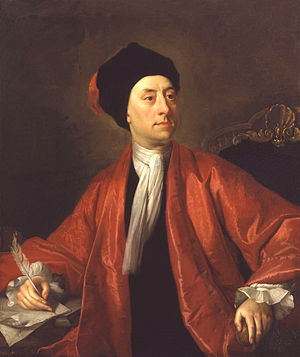
Matthew Prior
Matthew Prior ved Thomas Hudson.
Matthew Prior var en engelsk digter.